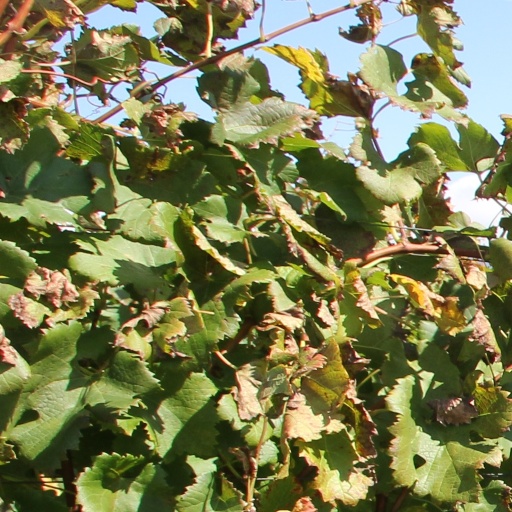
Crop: grape